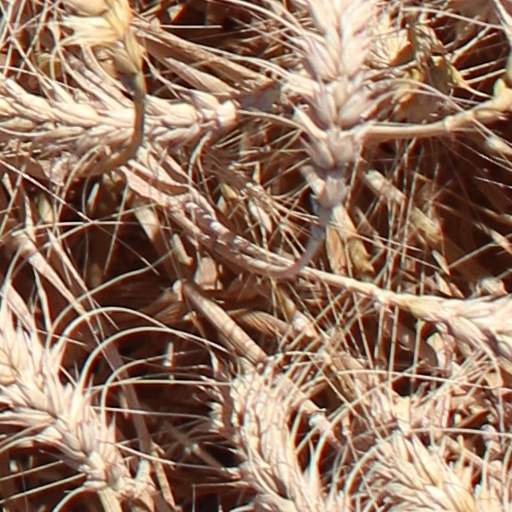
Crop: wheat